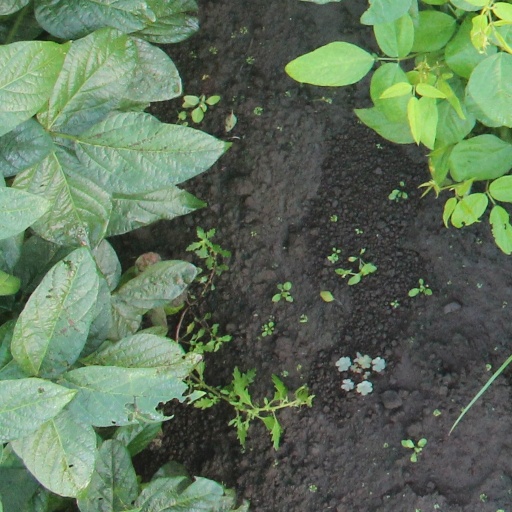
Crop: soybean